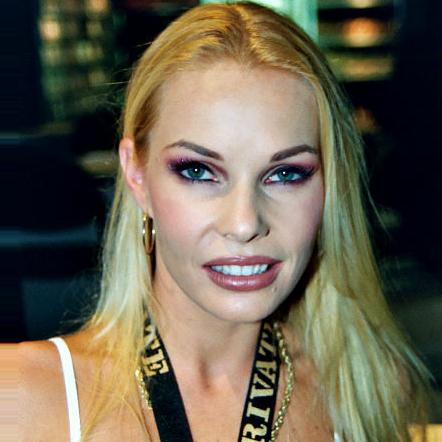
Age: 26